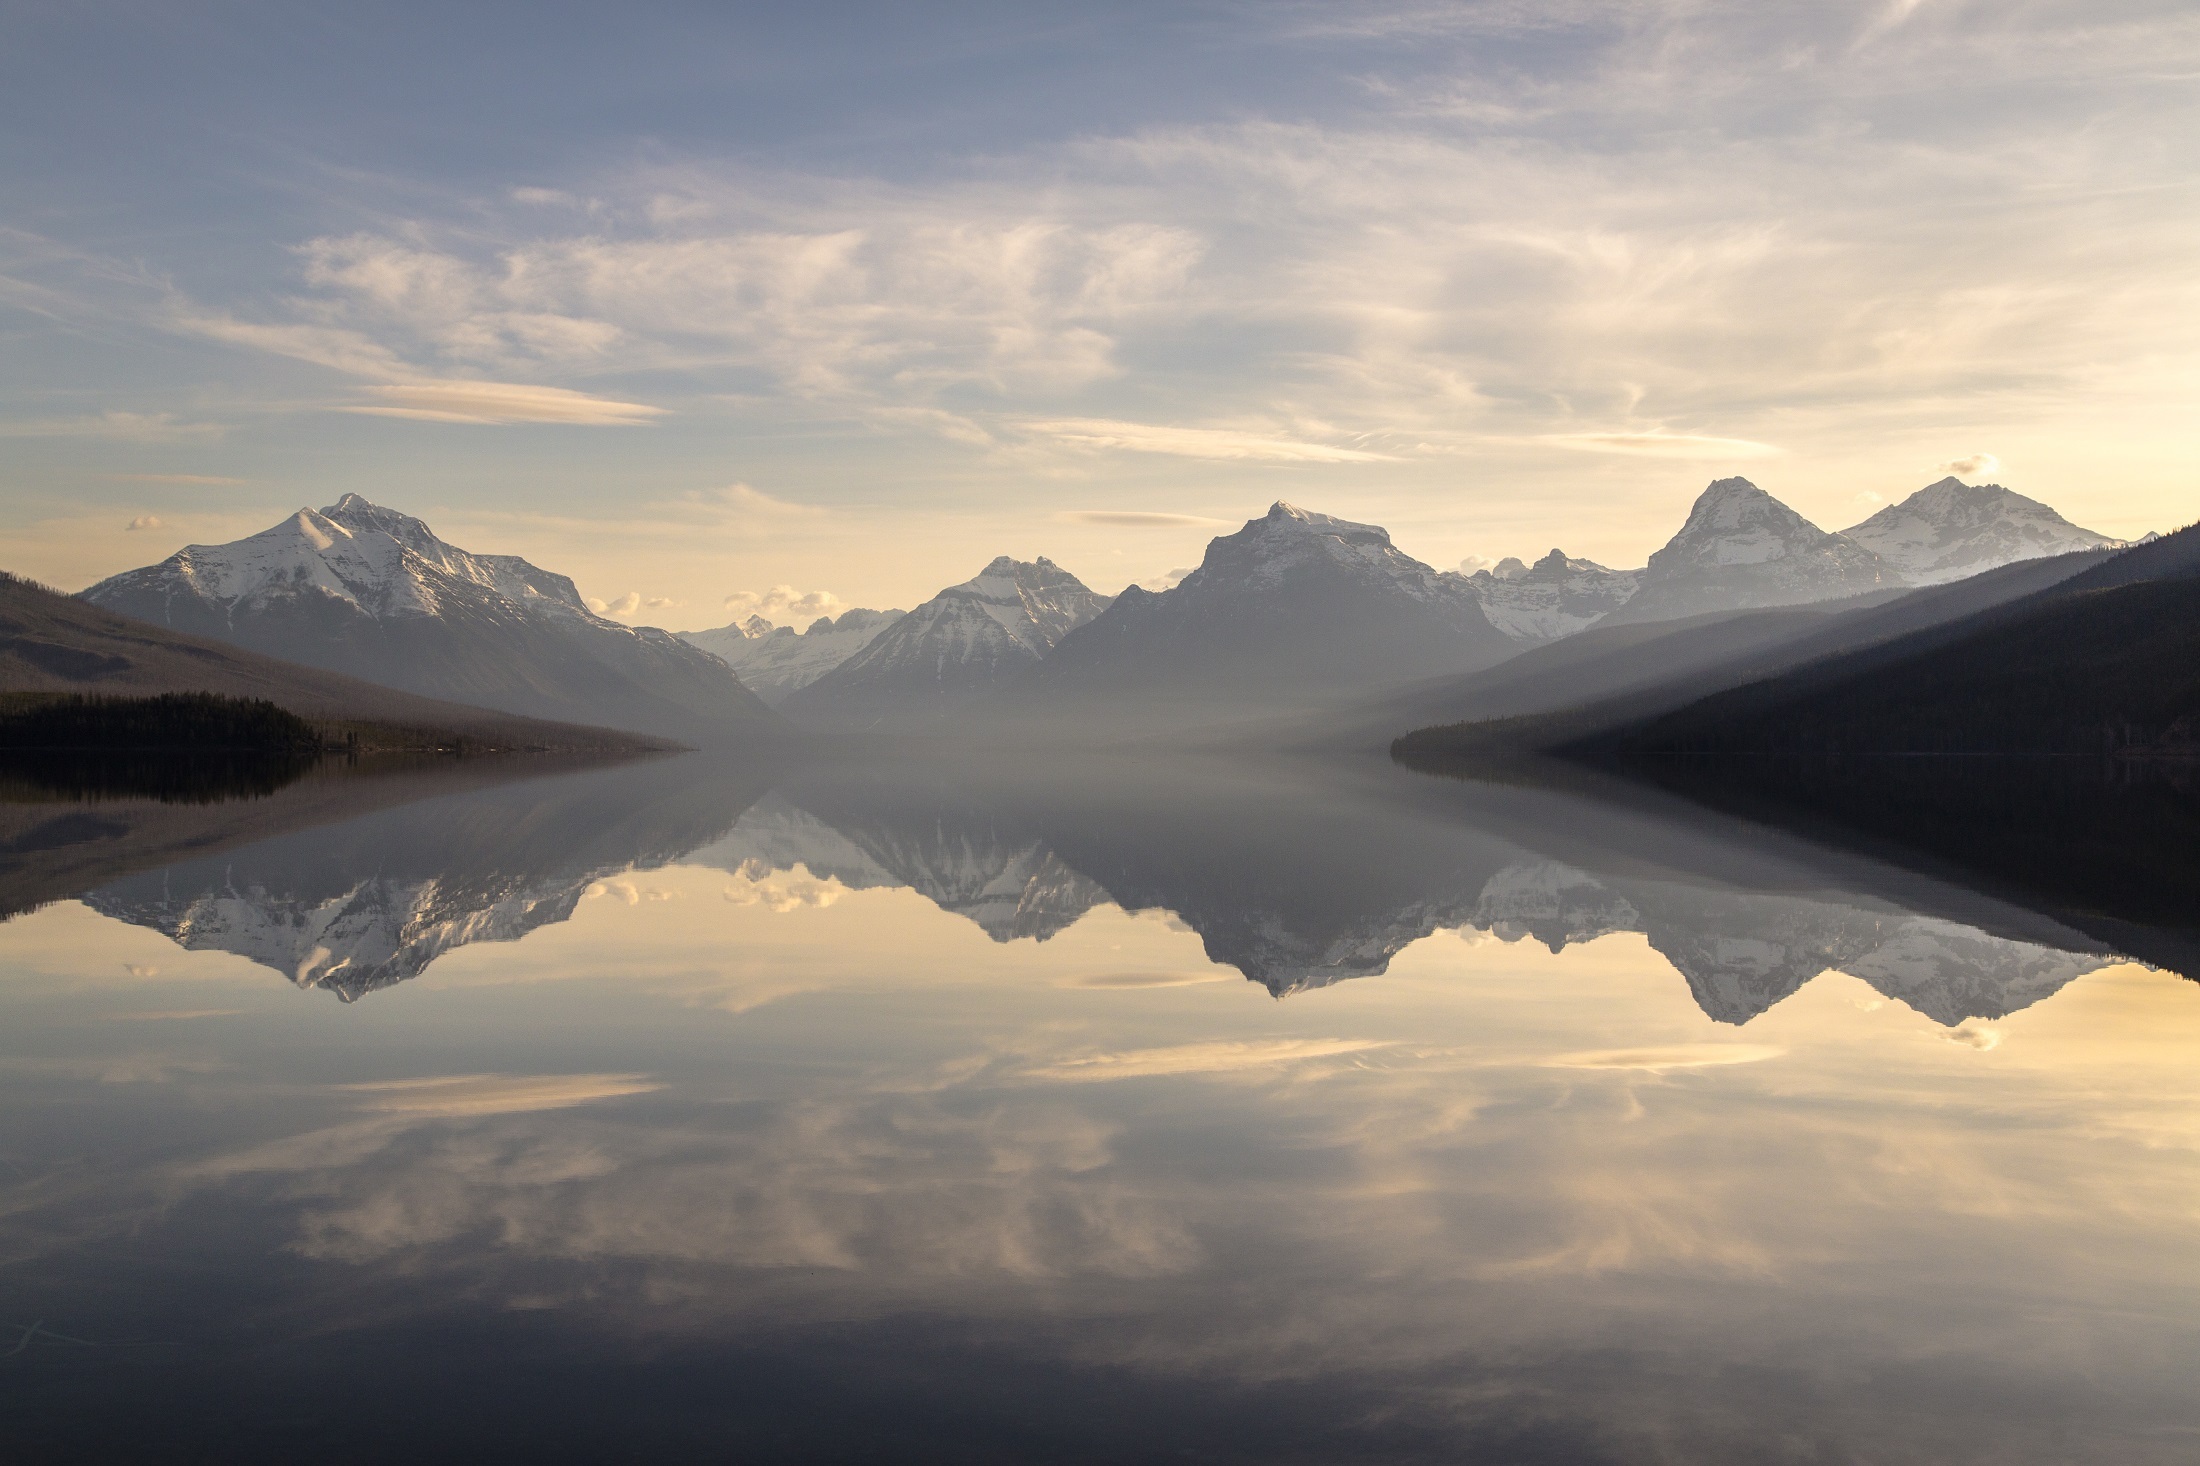
sky, reflection, nature, mountain, mountainous landforms, cloud, mountain range, atmospheric phenomenon, highland, natural landscape, lake, morning, wilderness, calm, atmosphere, alps, sound, loch, horizon, fell, landscape, fjord, hill, bank, lake district, sunlight, dawn, tarn, massif, glacial landform, ridge, cumulus, meteorological phenomenon, summit, reservoir, mount scenery, sea, glacial lake, evening, glacier, mist, world, symmetry